Ring Lardner

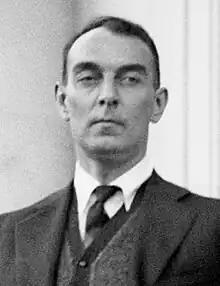
Lardner in 1921

Ringgold Wilmer Lardner (March 6, 1885 – September 25, 1933) was an American sports columnist and short story writer best known for his satirical writings on sports, marriage, and the theatre. His contemporaries—Ernest Hemingway, Virginia Woolf, and F. Scott Fitzgerald—all professed strong admiration for his writing, and author John O'Hara directly attributed his understanding of dialogue to him.